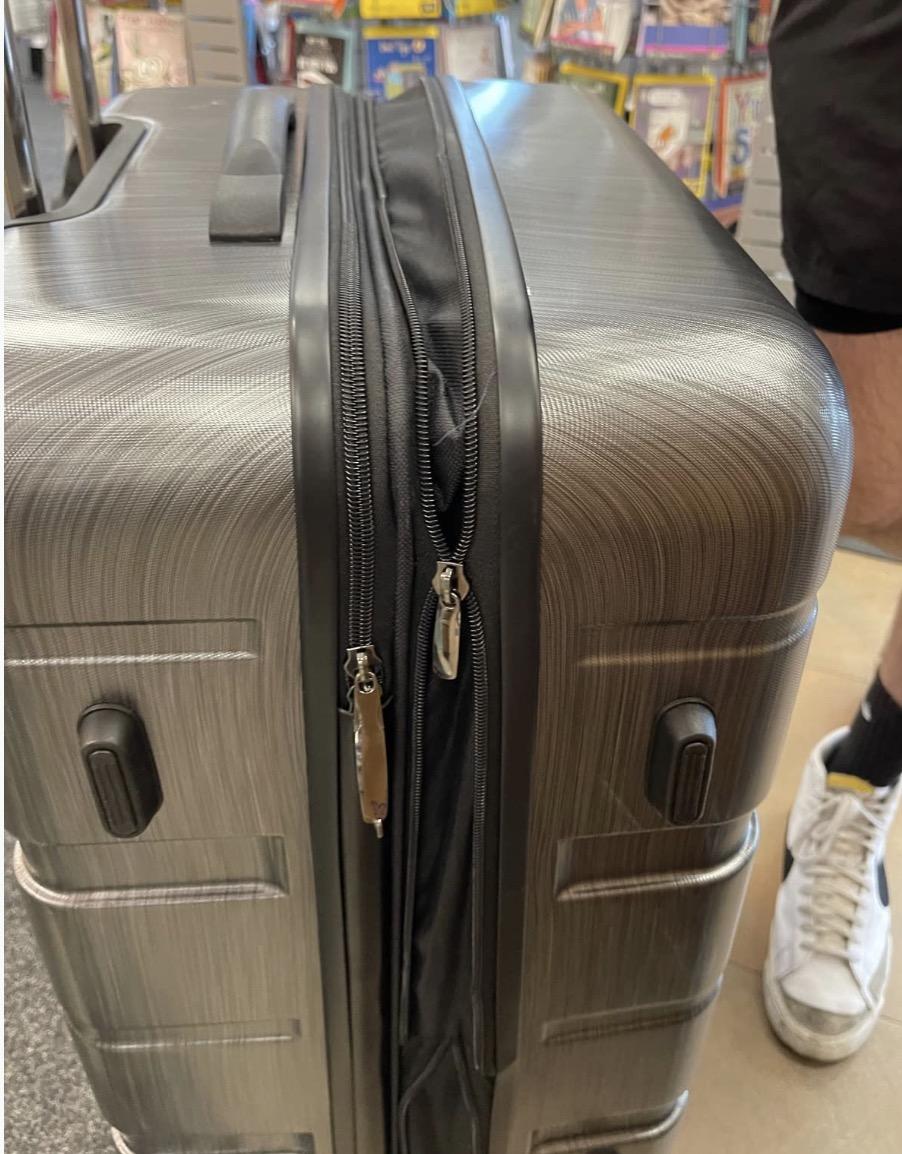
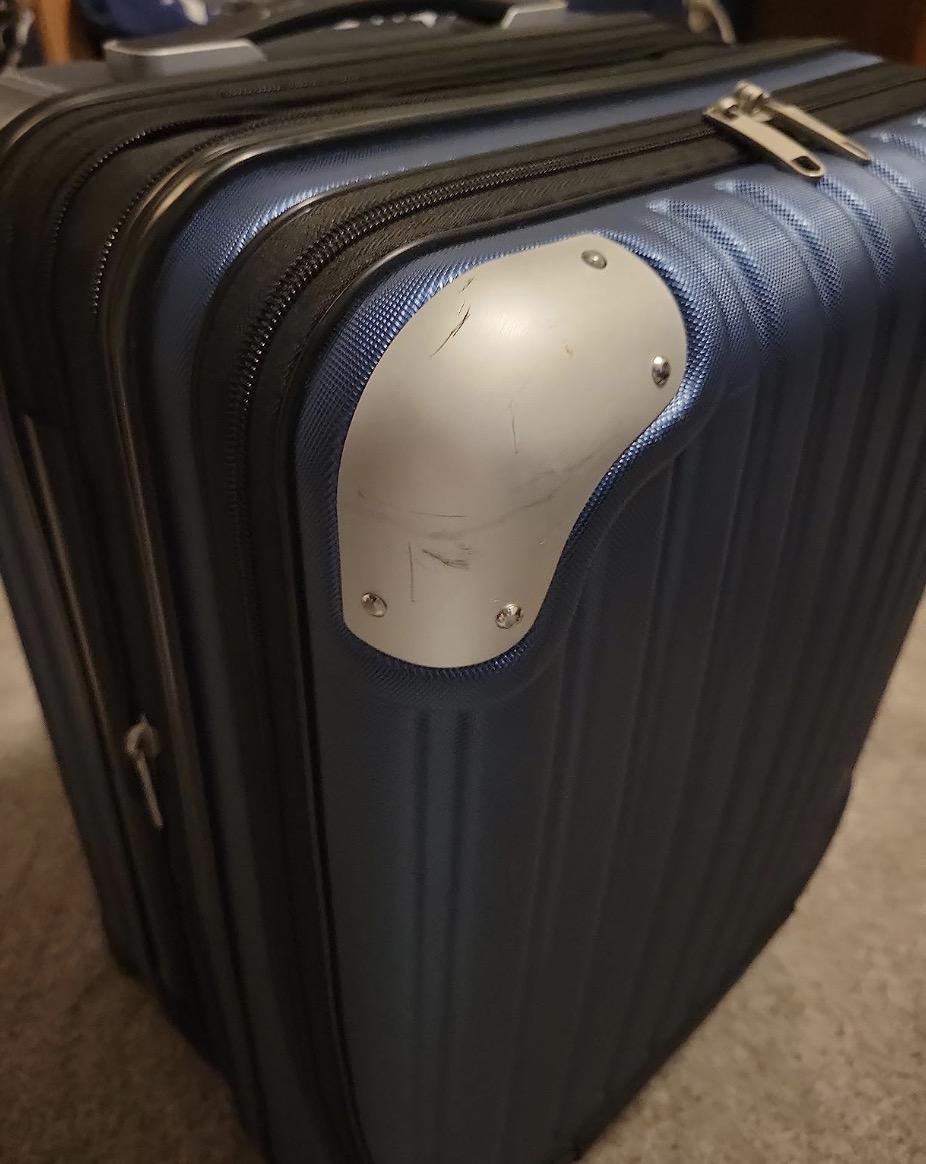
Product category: items_tea
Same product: no